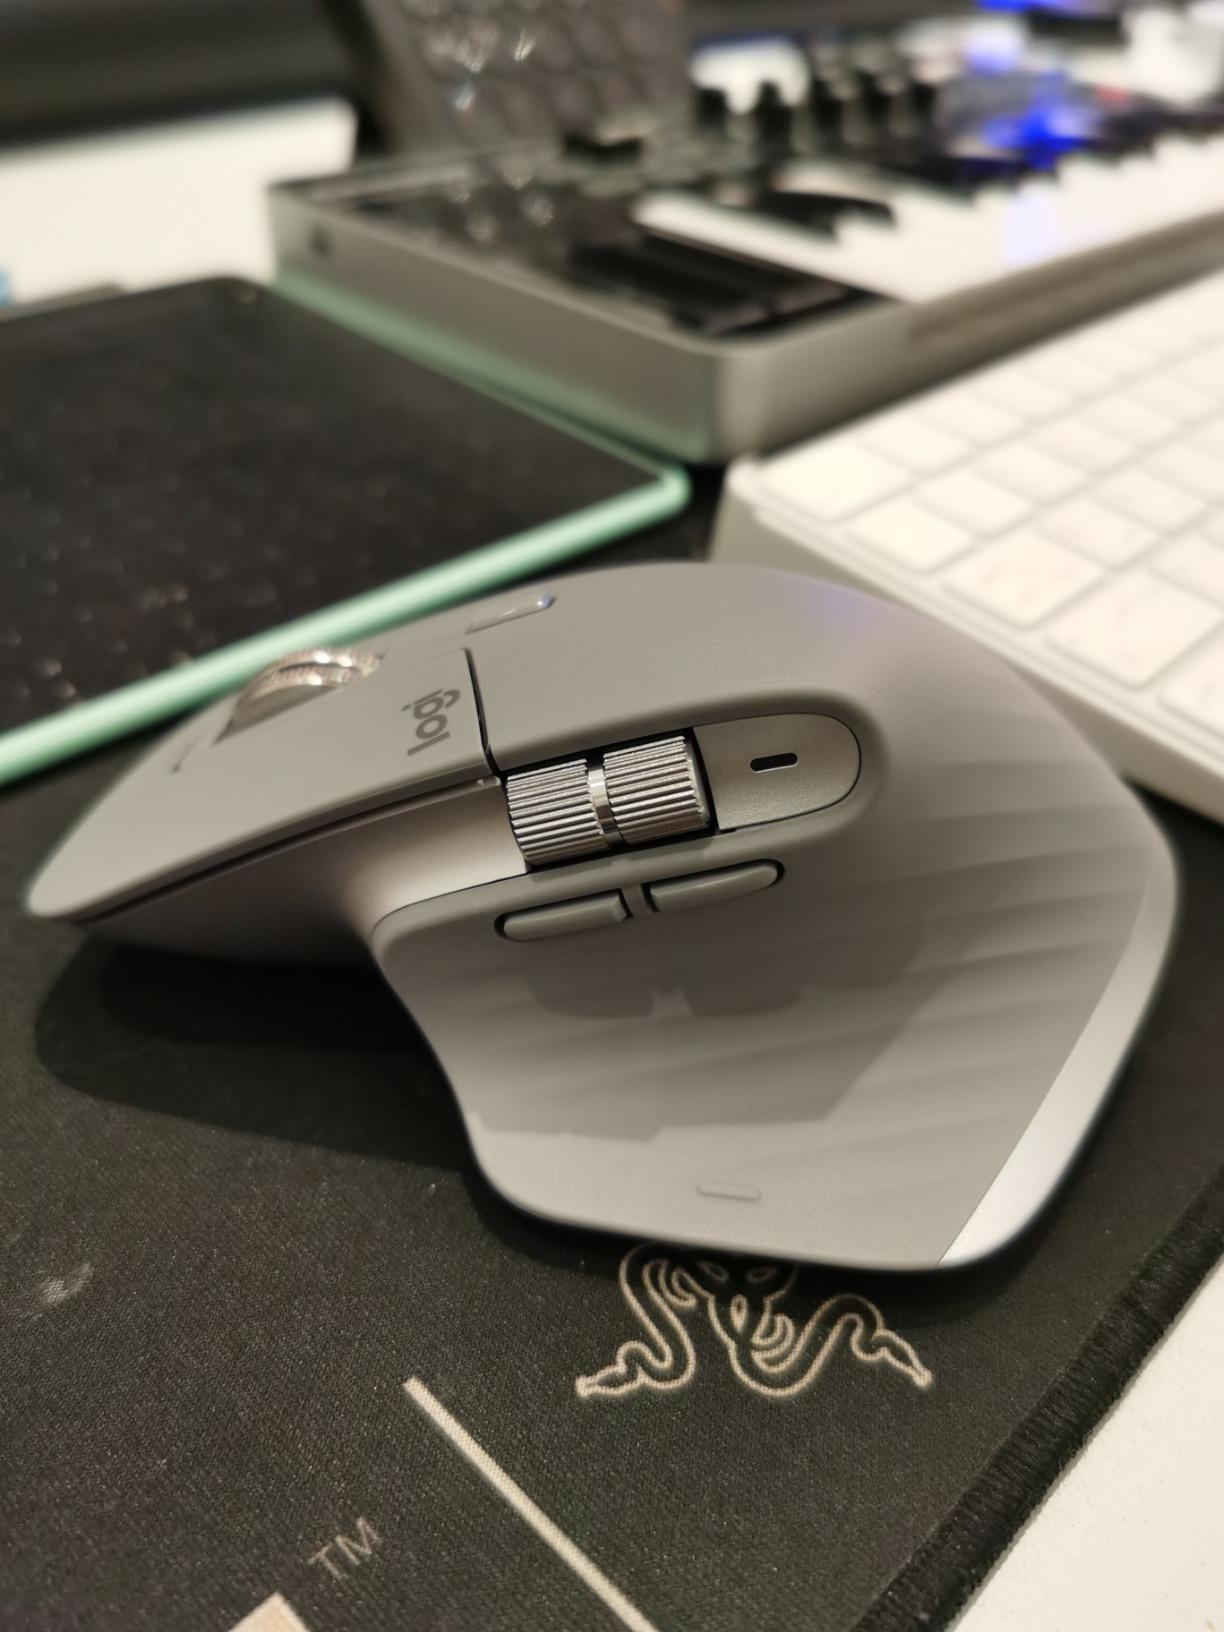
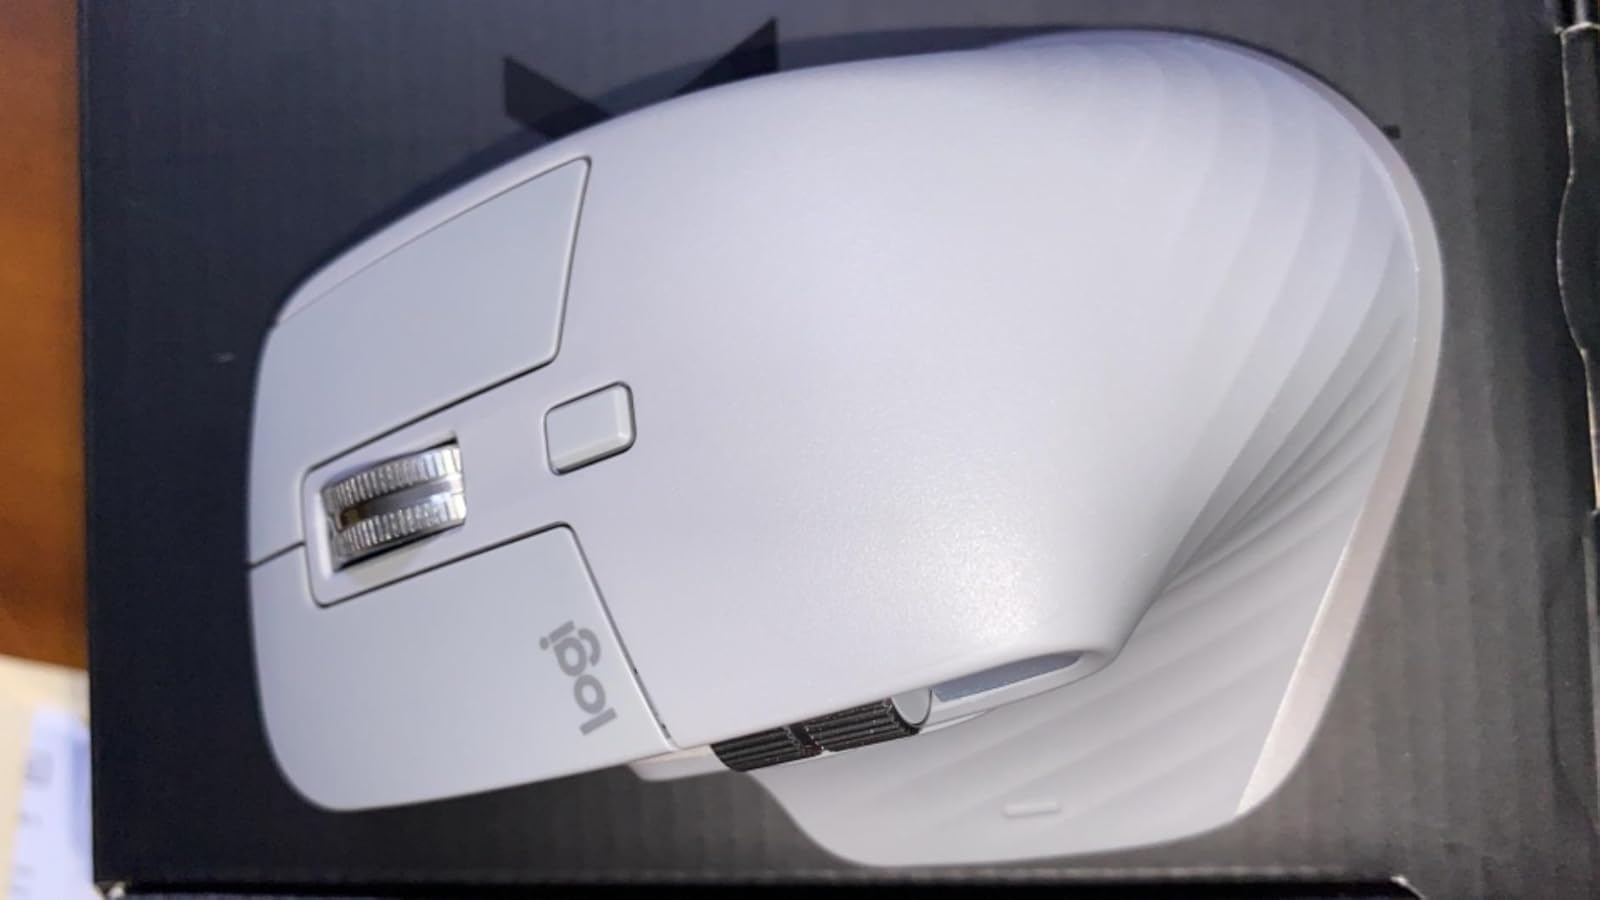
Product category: mouse
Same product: yes